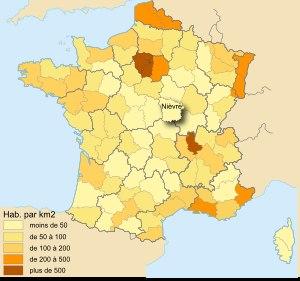
La démographie de la Nièvre est caractérisée par une très faible densité, une population vieillissante, qui diminue depuis les années 1950.